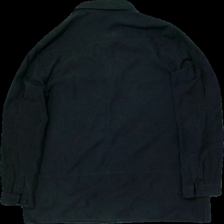
View: back
Type: Shirt
Category: Ladies
Brand: Flash
Colors: Black
Material: 100% polyester
Pattern: Other
Cut: Regular
Size: M
Season: All
Stains: Minor
Damage: smuts fläckar
Damage location: bottom center
Damage 2: luddigt
Damage 2 location: top center
Damage 3: smuts fläck på ärm
Damage 3 location: bottom left
Price range: <50
Recommended usage: Export
Description: skjorta med volang nertill, svarta knappar och fickor